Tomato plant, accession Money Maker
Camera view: tilt-top (135 deg); turntable rotation: 270 degrees
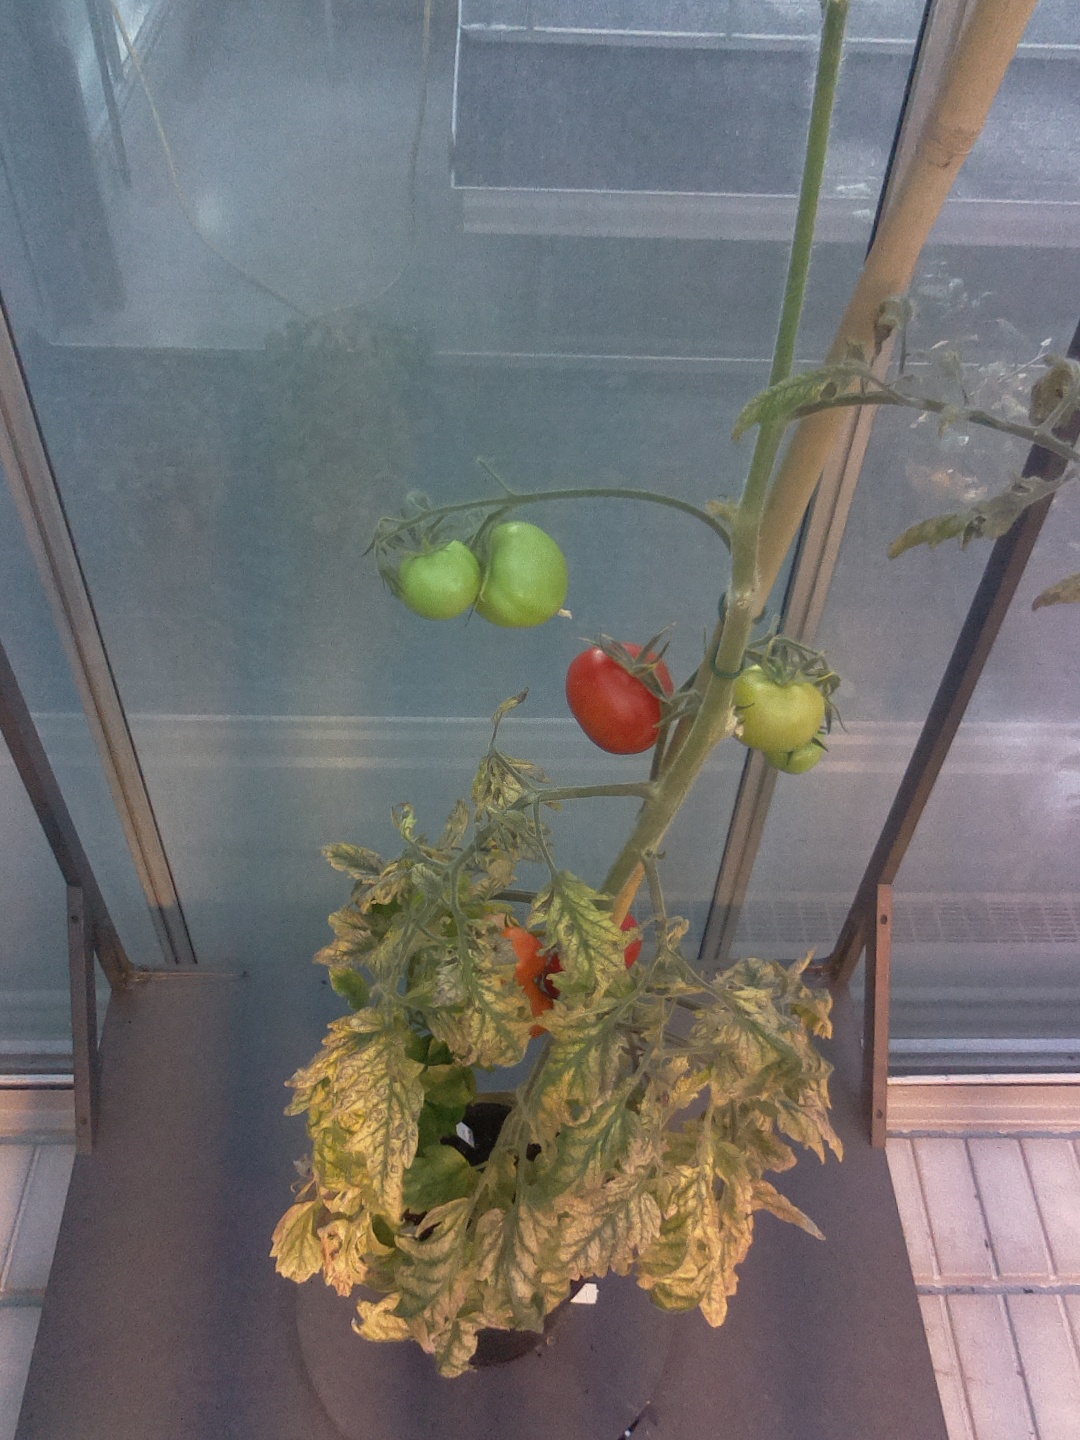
BBCH growth stage 85: 50%-60% of fruits show typical fully ripe color